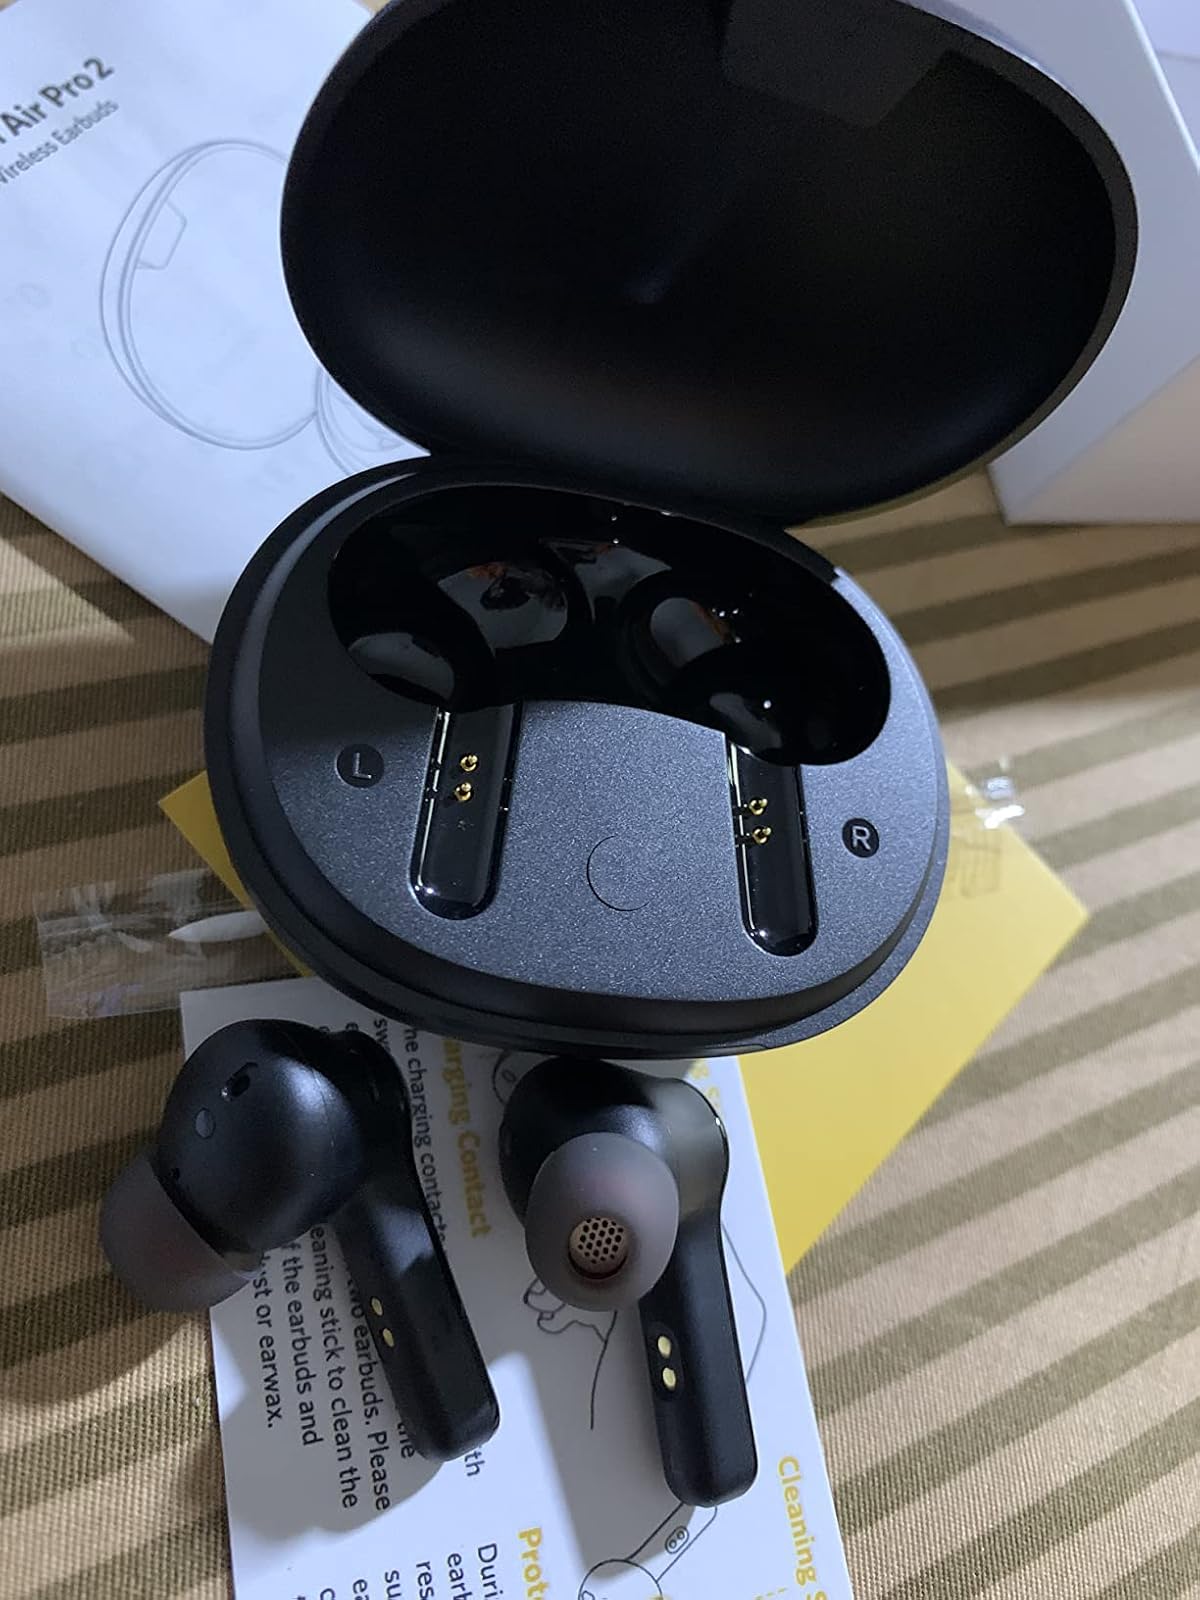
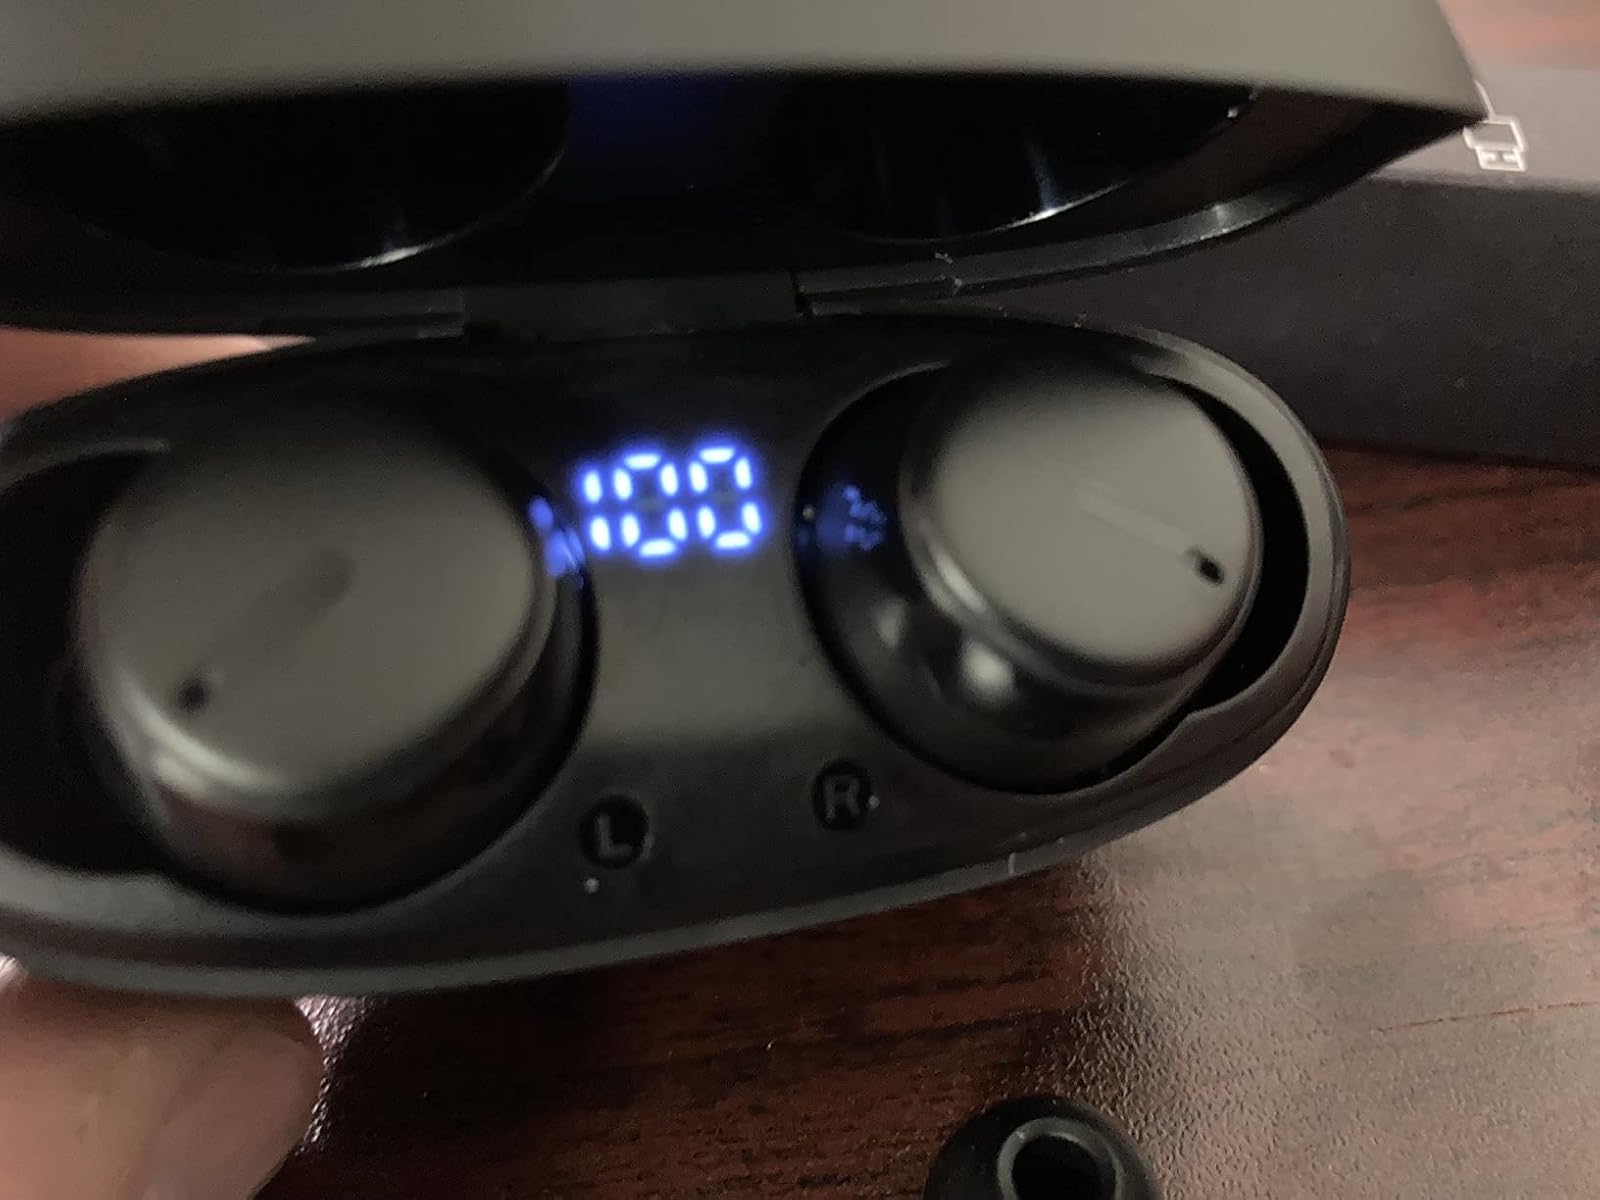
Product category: earbuds
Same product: no